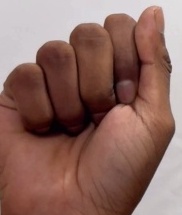
ASL sign: A